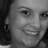
Emotion: happy